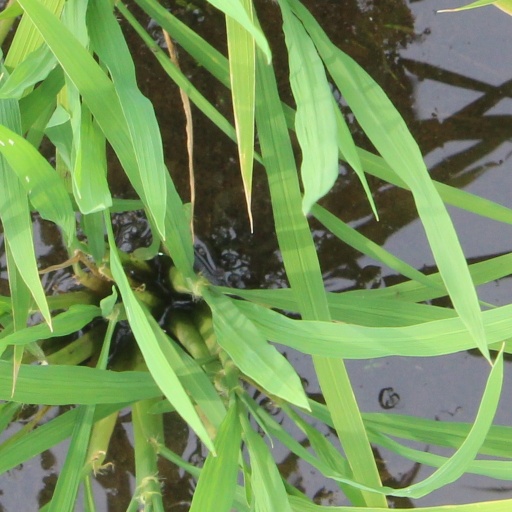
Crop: rice